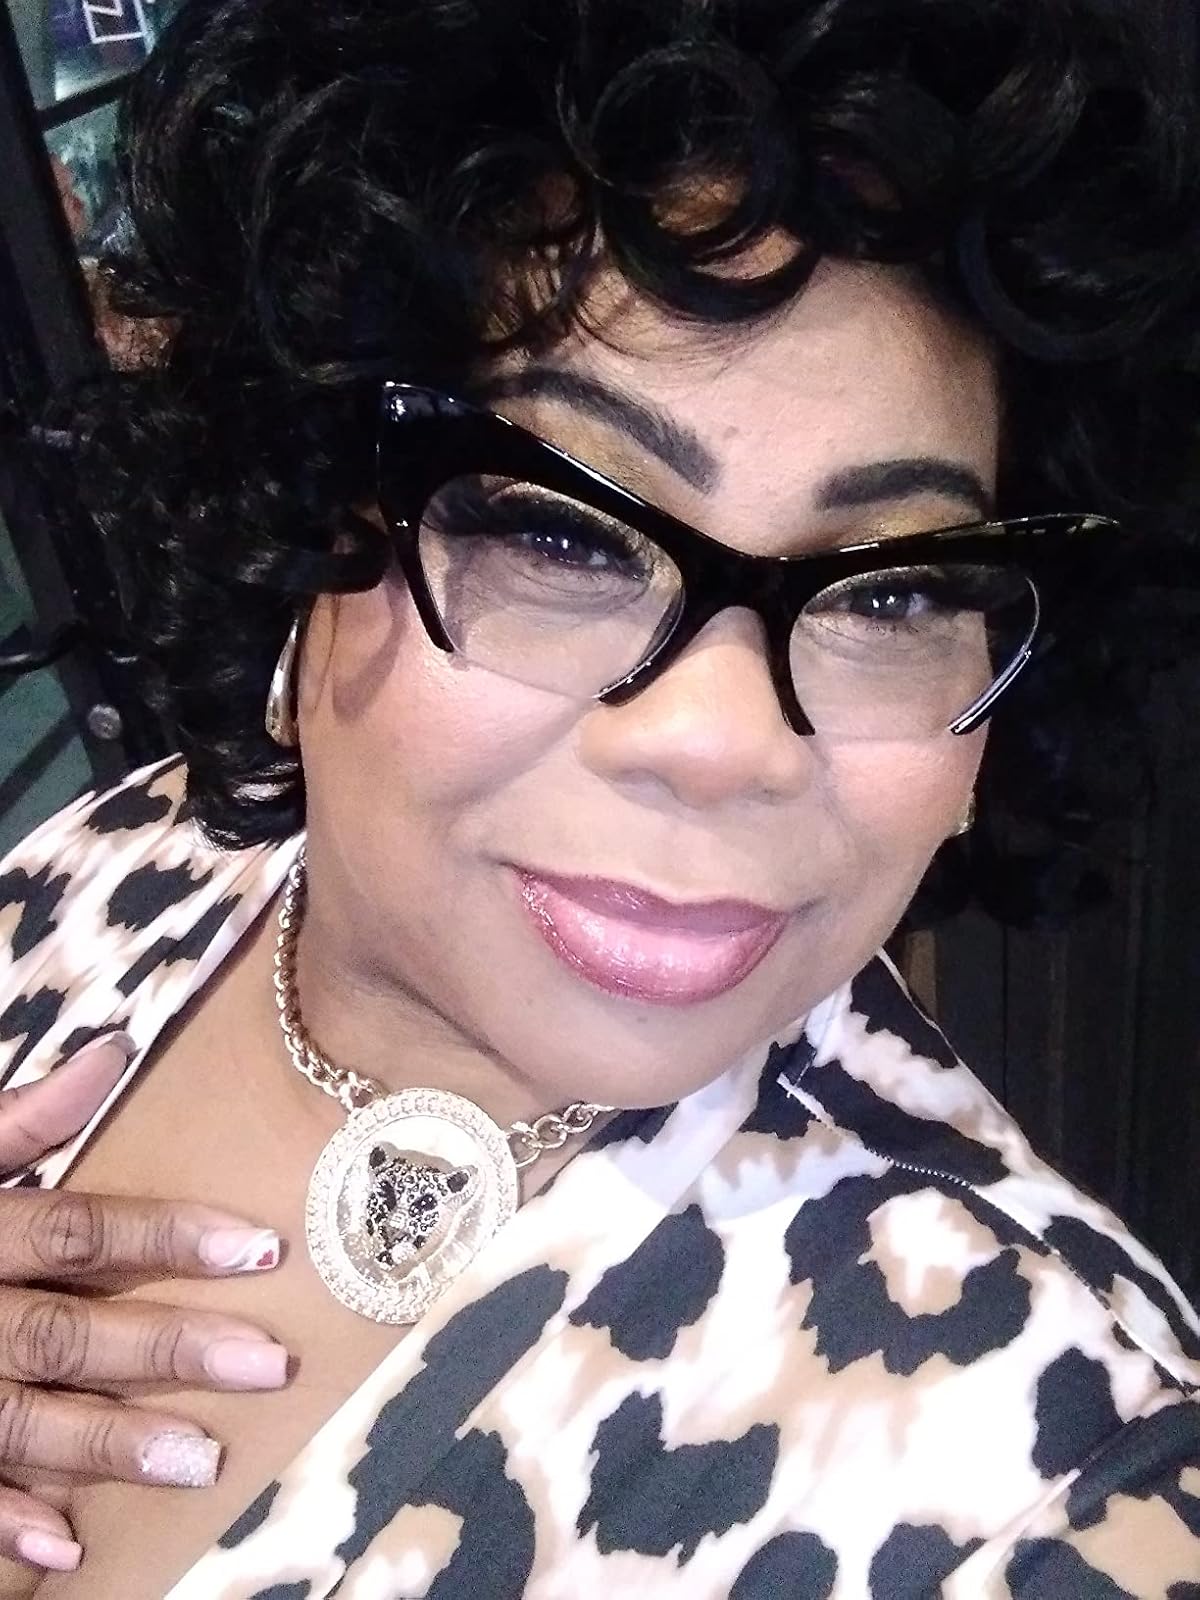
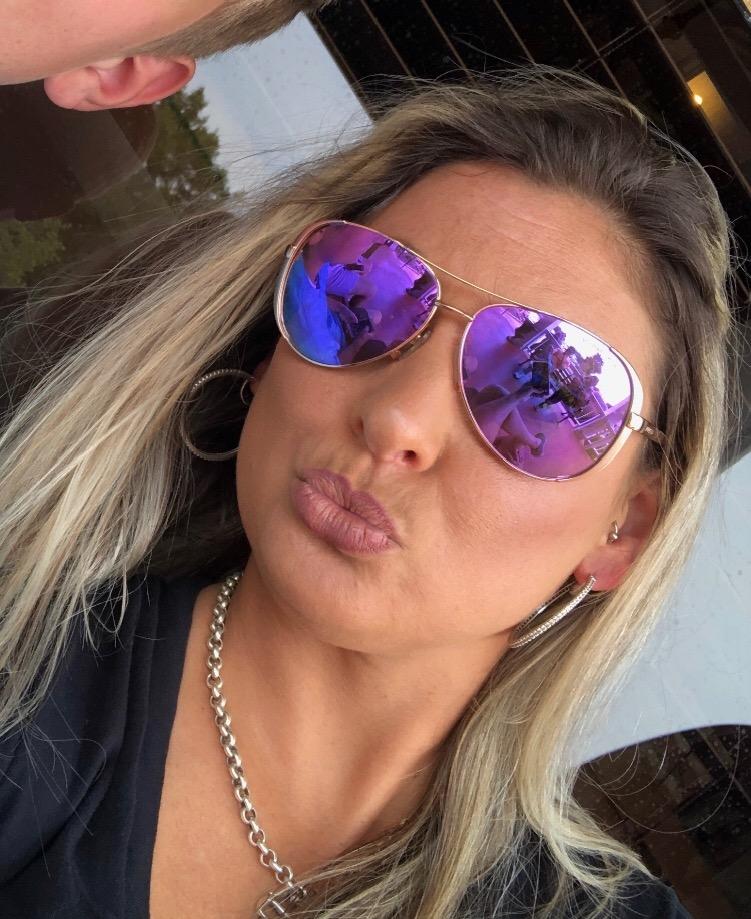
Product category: accessories_sunglasses
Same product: no